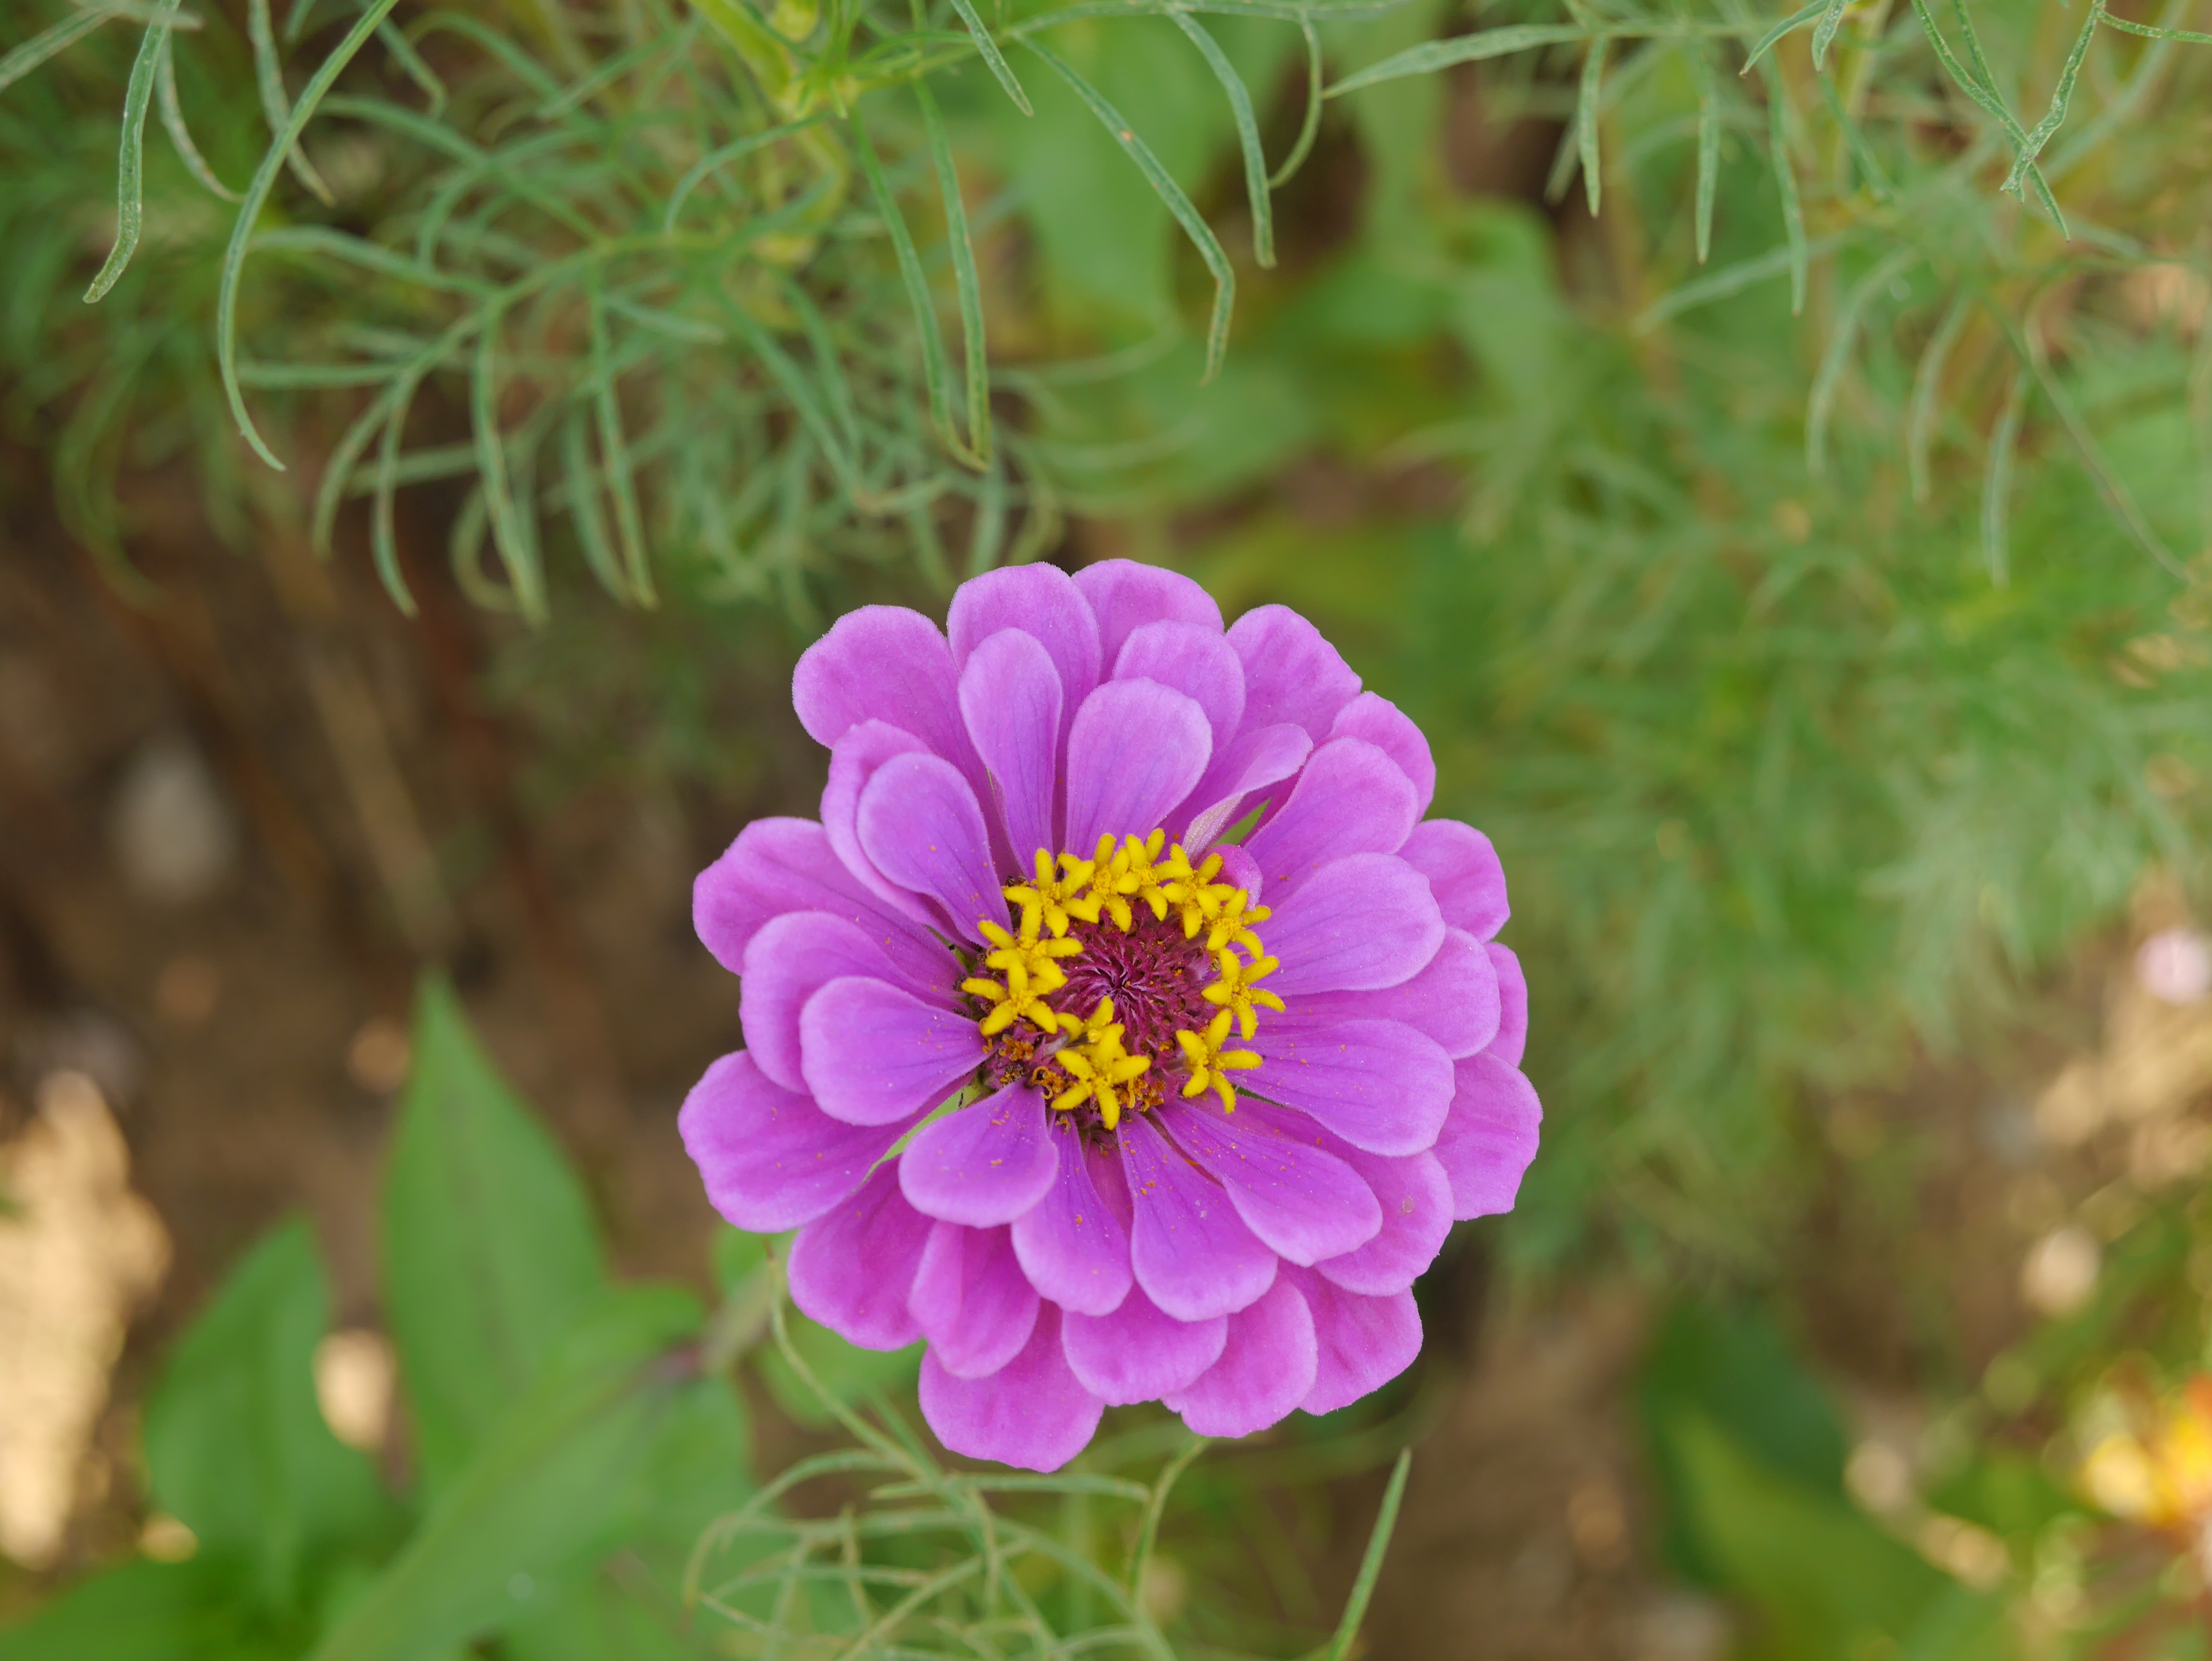
plant, meadow, flower, purple, petal, summer, botany, flora, wildflower, dahlia, flowering plant, daisy family, annual plant, land plant, garden cosmos